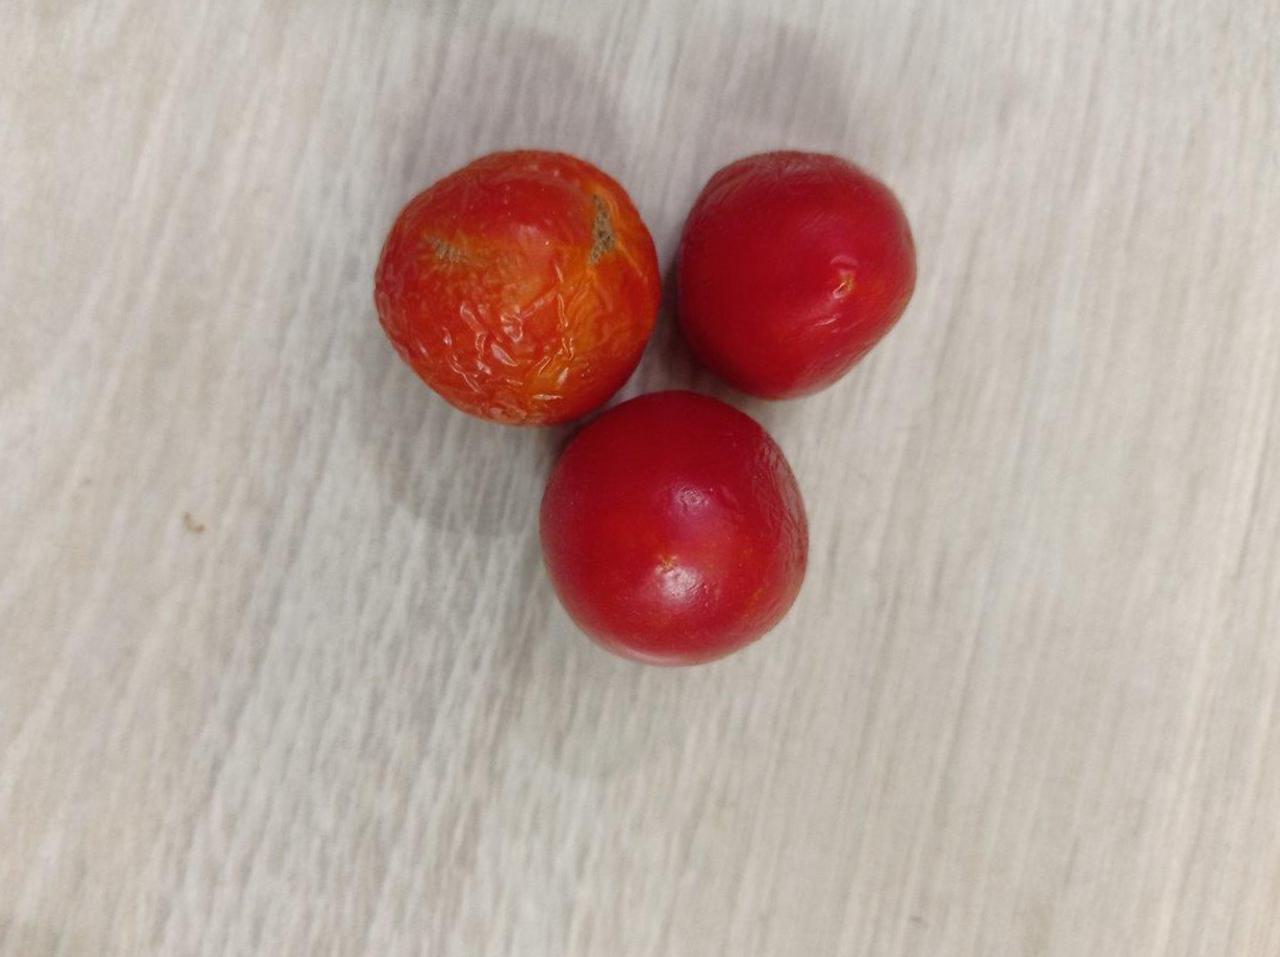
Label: Rotten